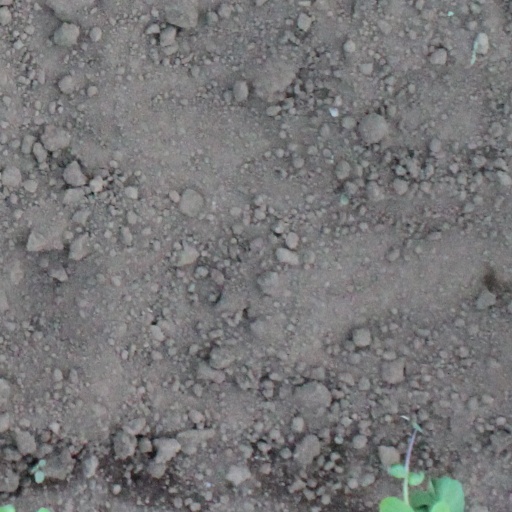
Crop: soybean